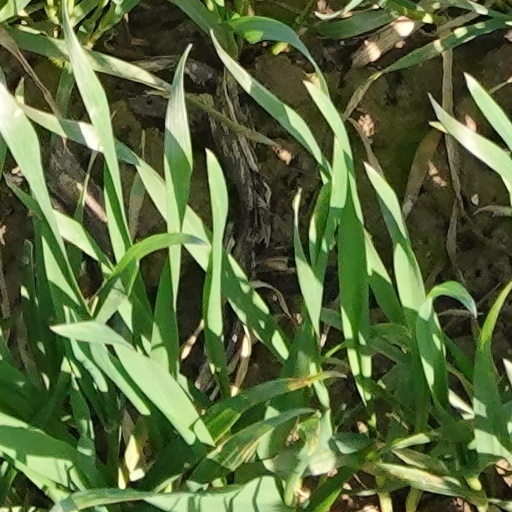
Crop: wheat